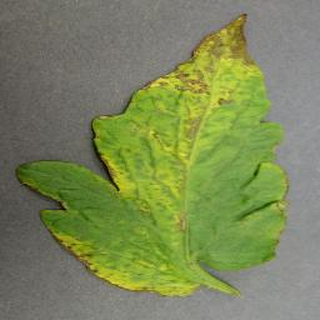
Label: tomato_bacterial_spot